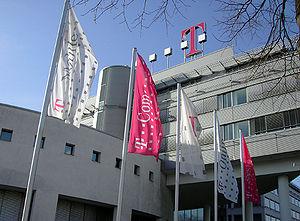
La Deutsche Telekom AG est la plus grande société allemande et européenne de télécommunications. Elle était précédemment une filiale du monopole d'État Deutsche Bundespost, qui fut divisé en trois parties et privatisé en 1996.